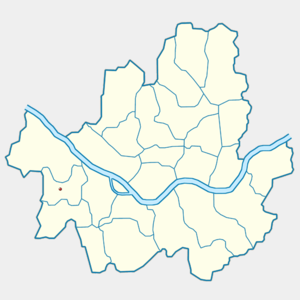
Yangcheon-gu est un arrondissement de Séoul situé au sud du fleuve Han.